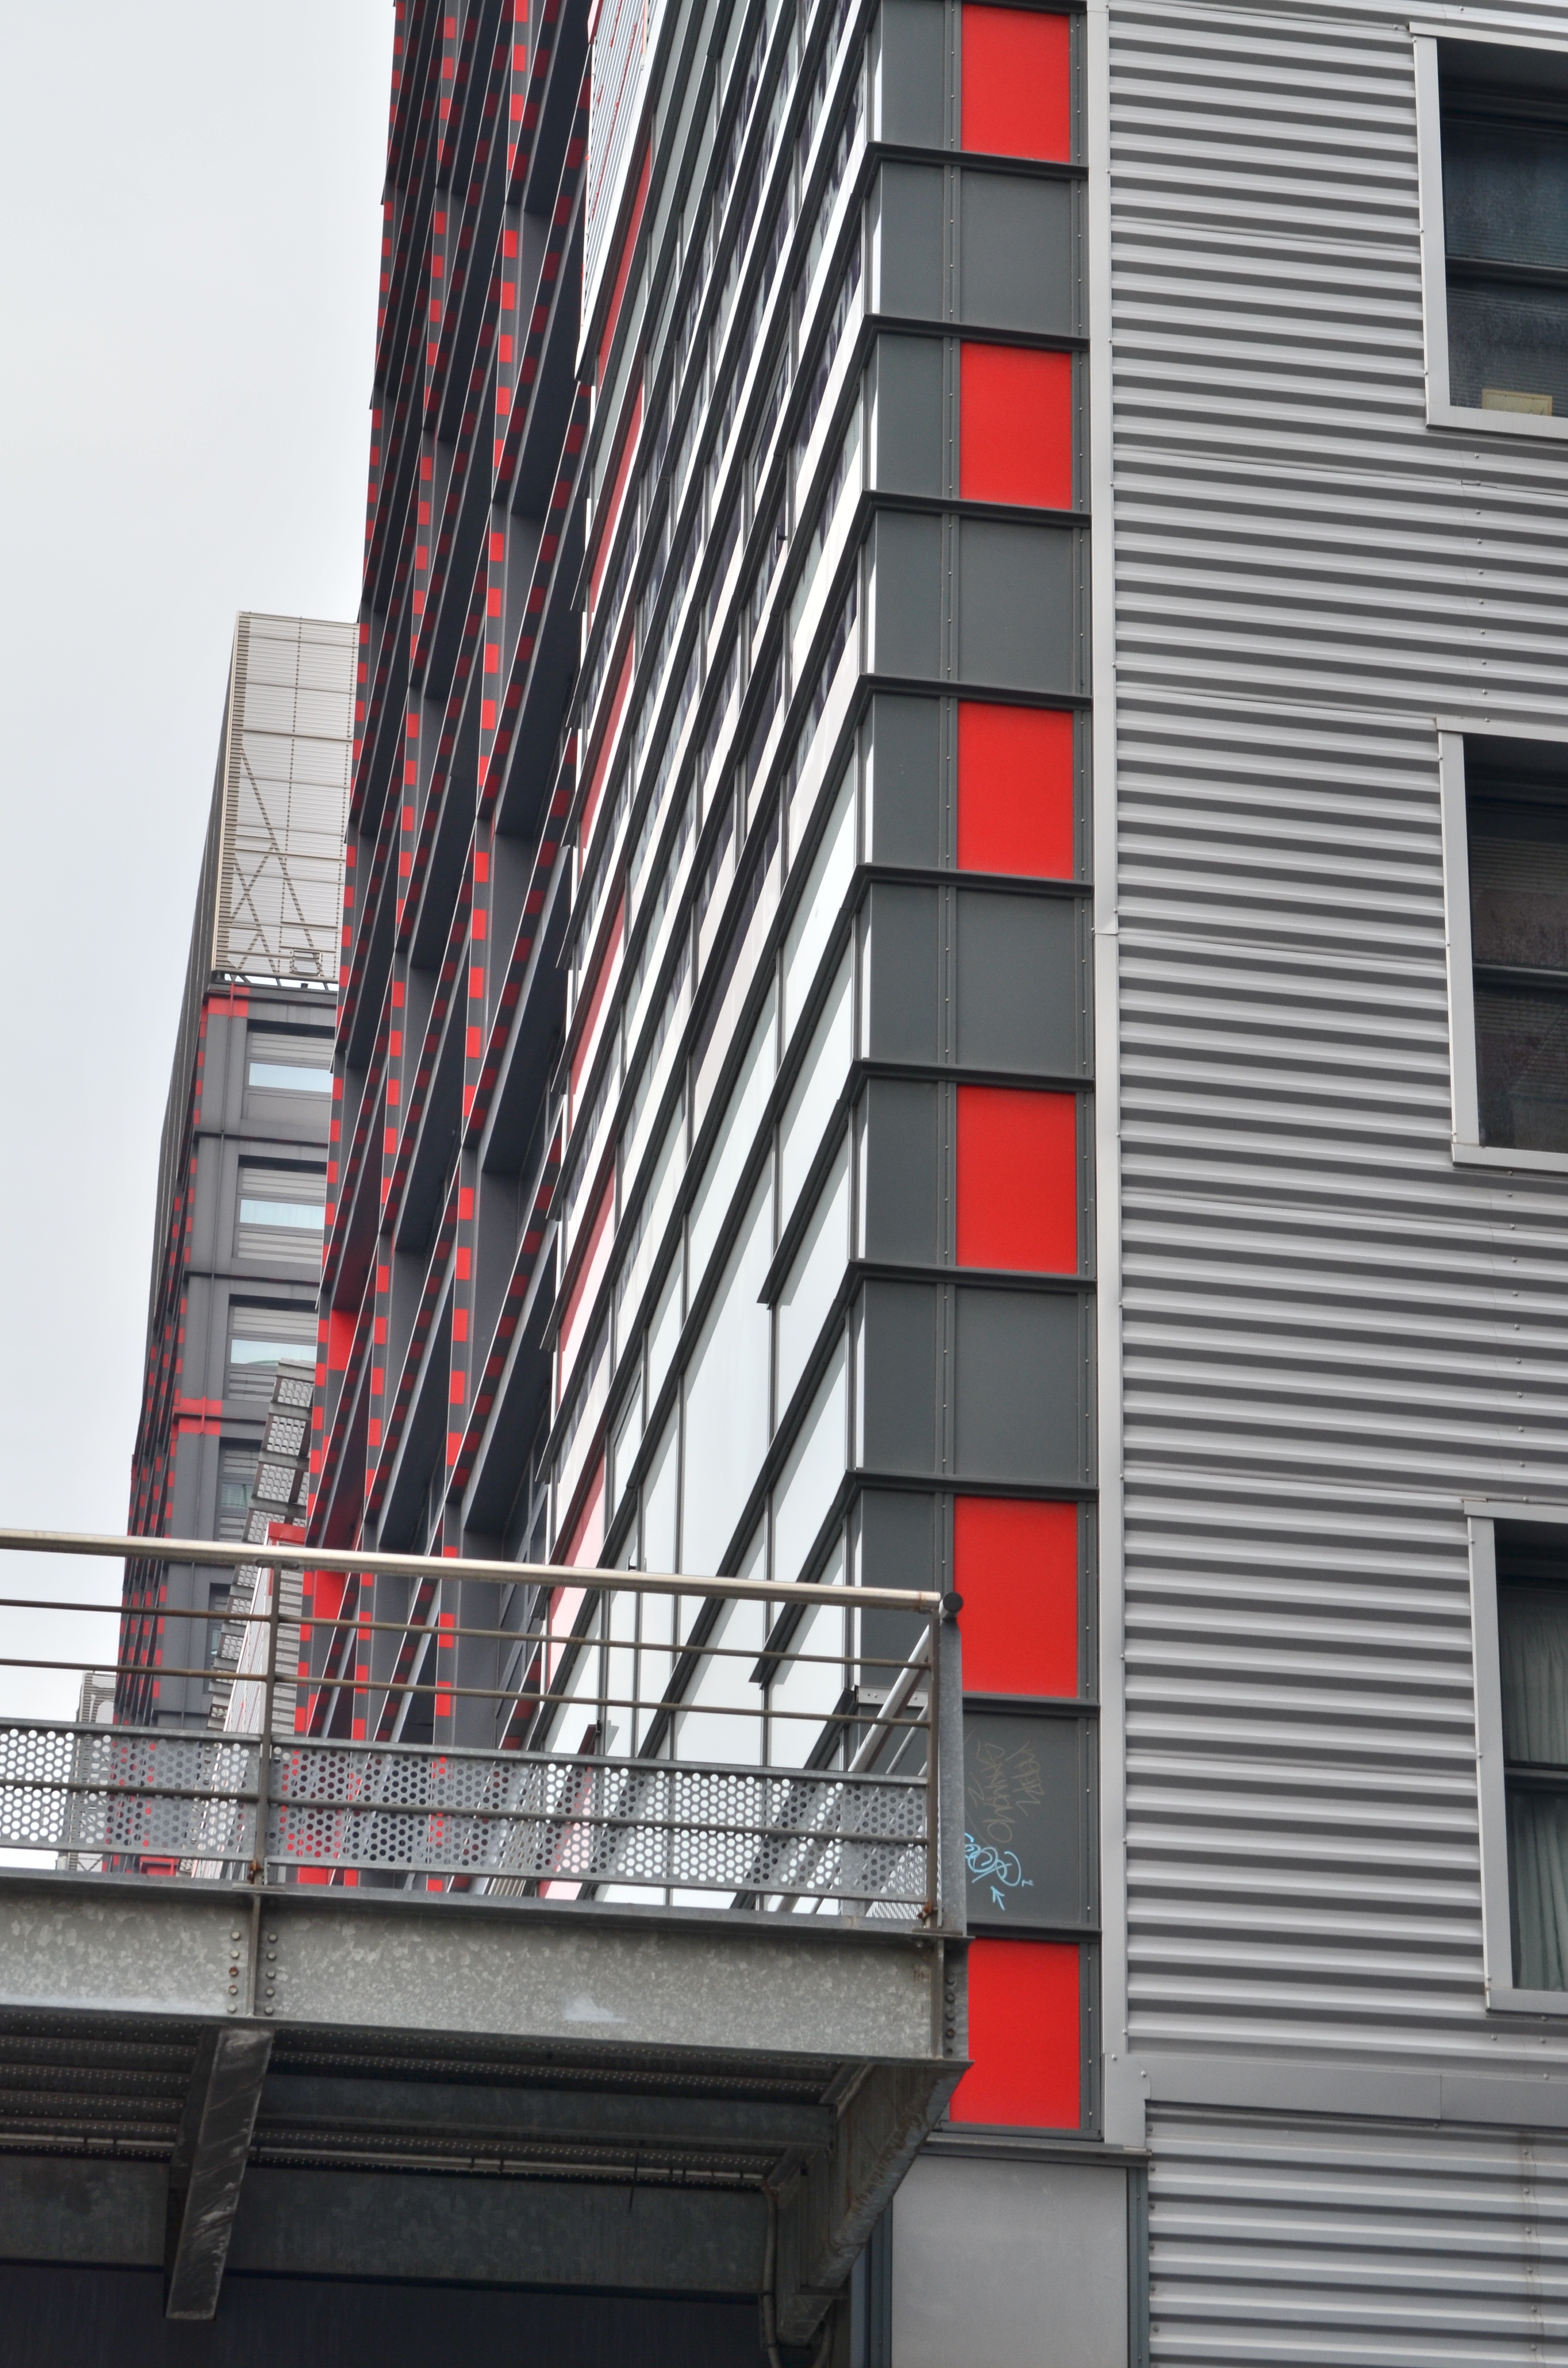
architecture, window, city, skyscraper, downtown, france, europe, line, red, facade, tower block, interior design, north, design, picture, lille, metropolis, form, urban area, residential area, window covering